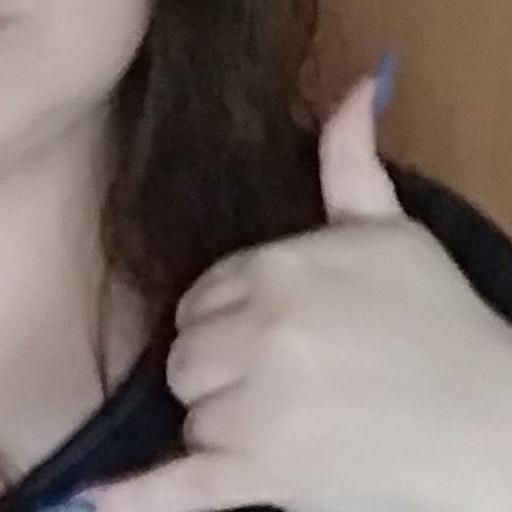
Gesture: call